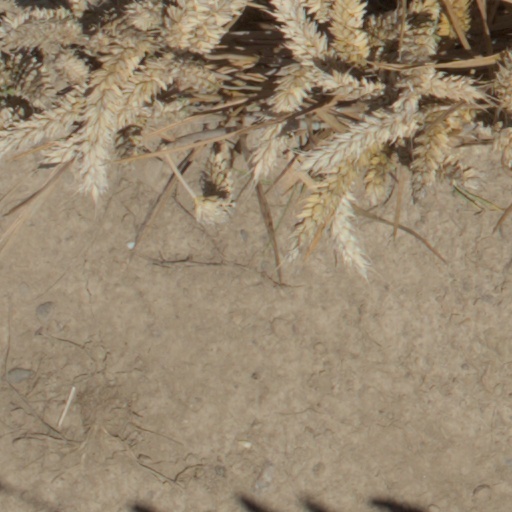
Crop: wheat